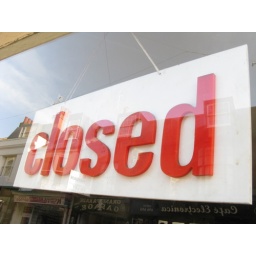
Closed sign in window of Kitchen Cafe, 93 Trafalgar Street, Brighton, with Grand Parade Garage lettering reflected.